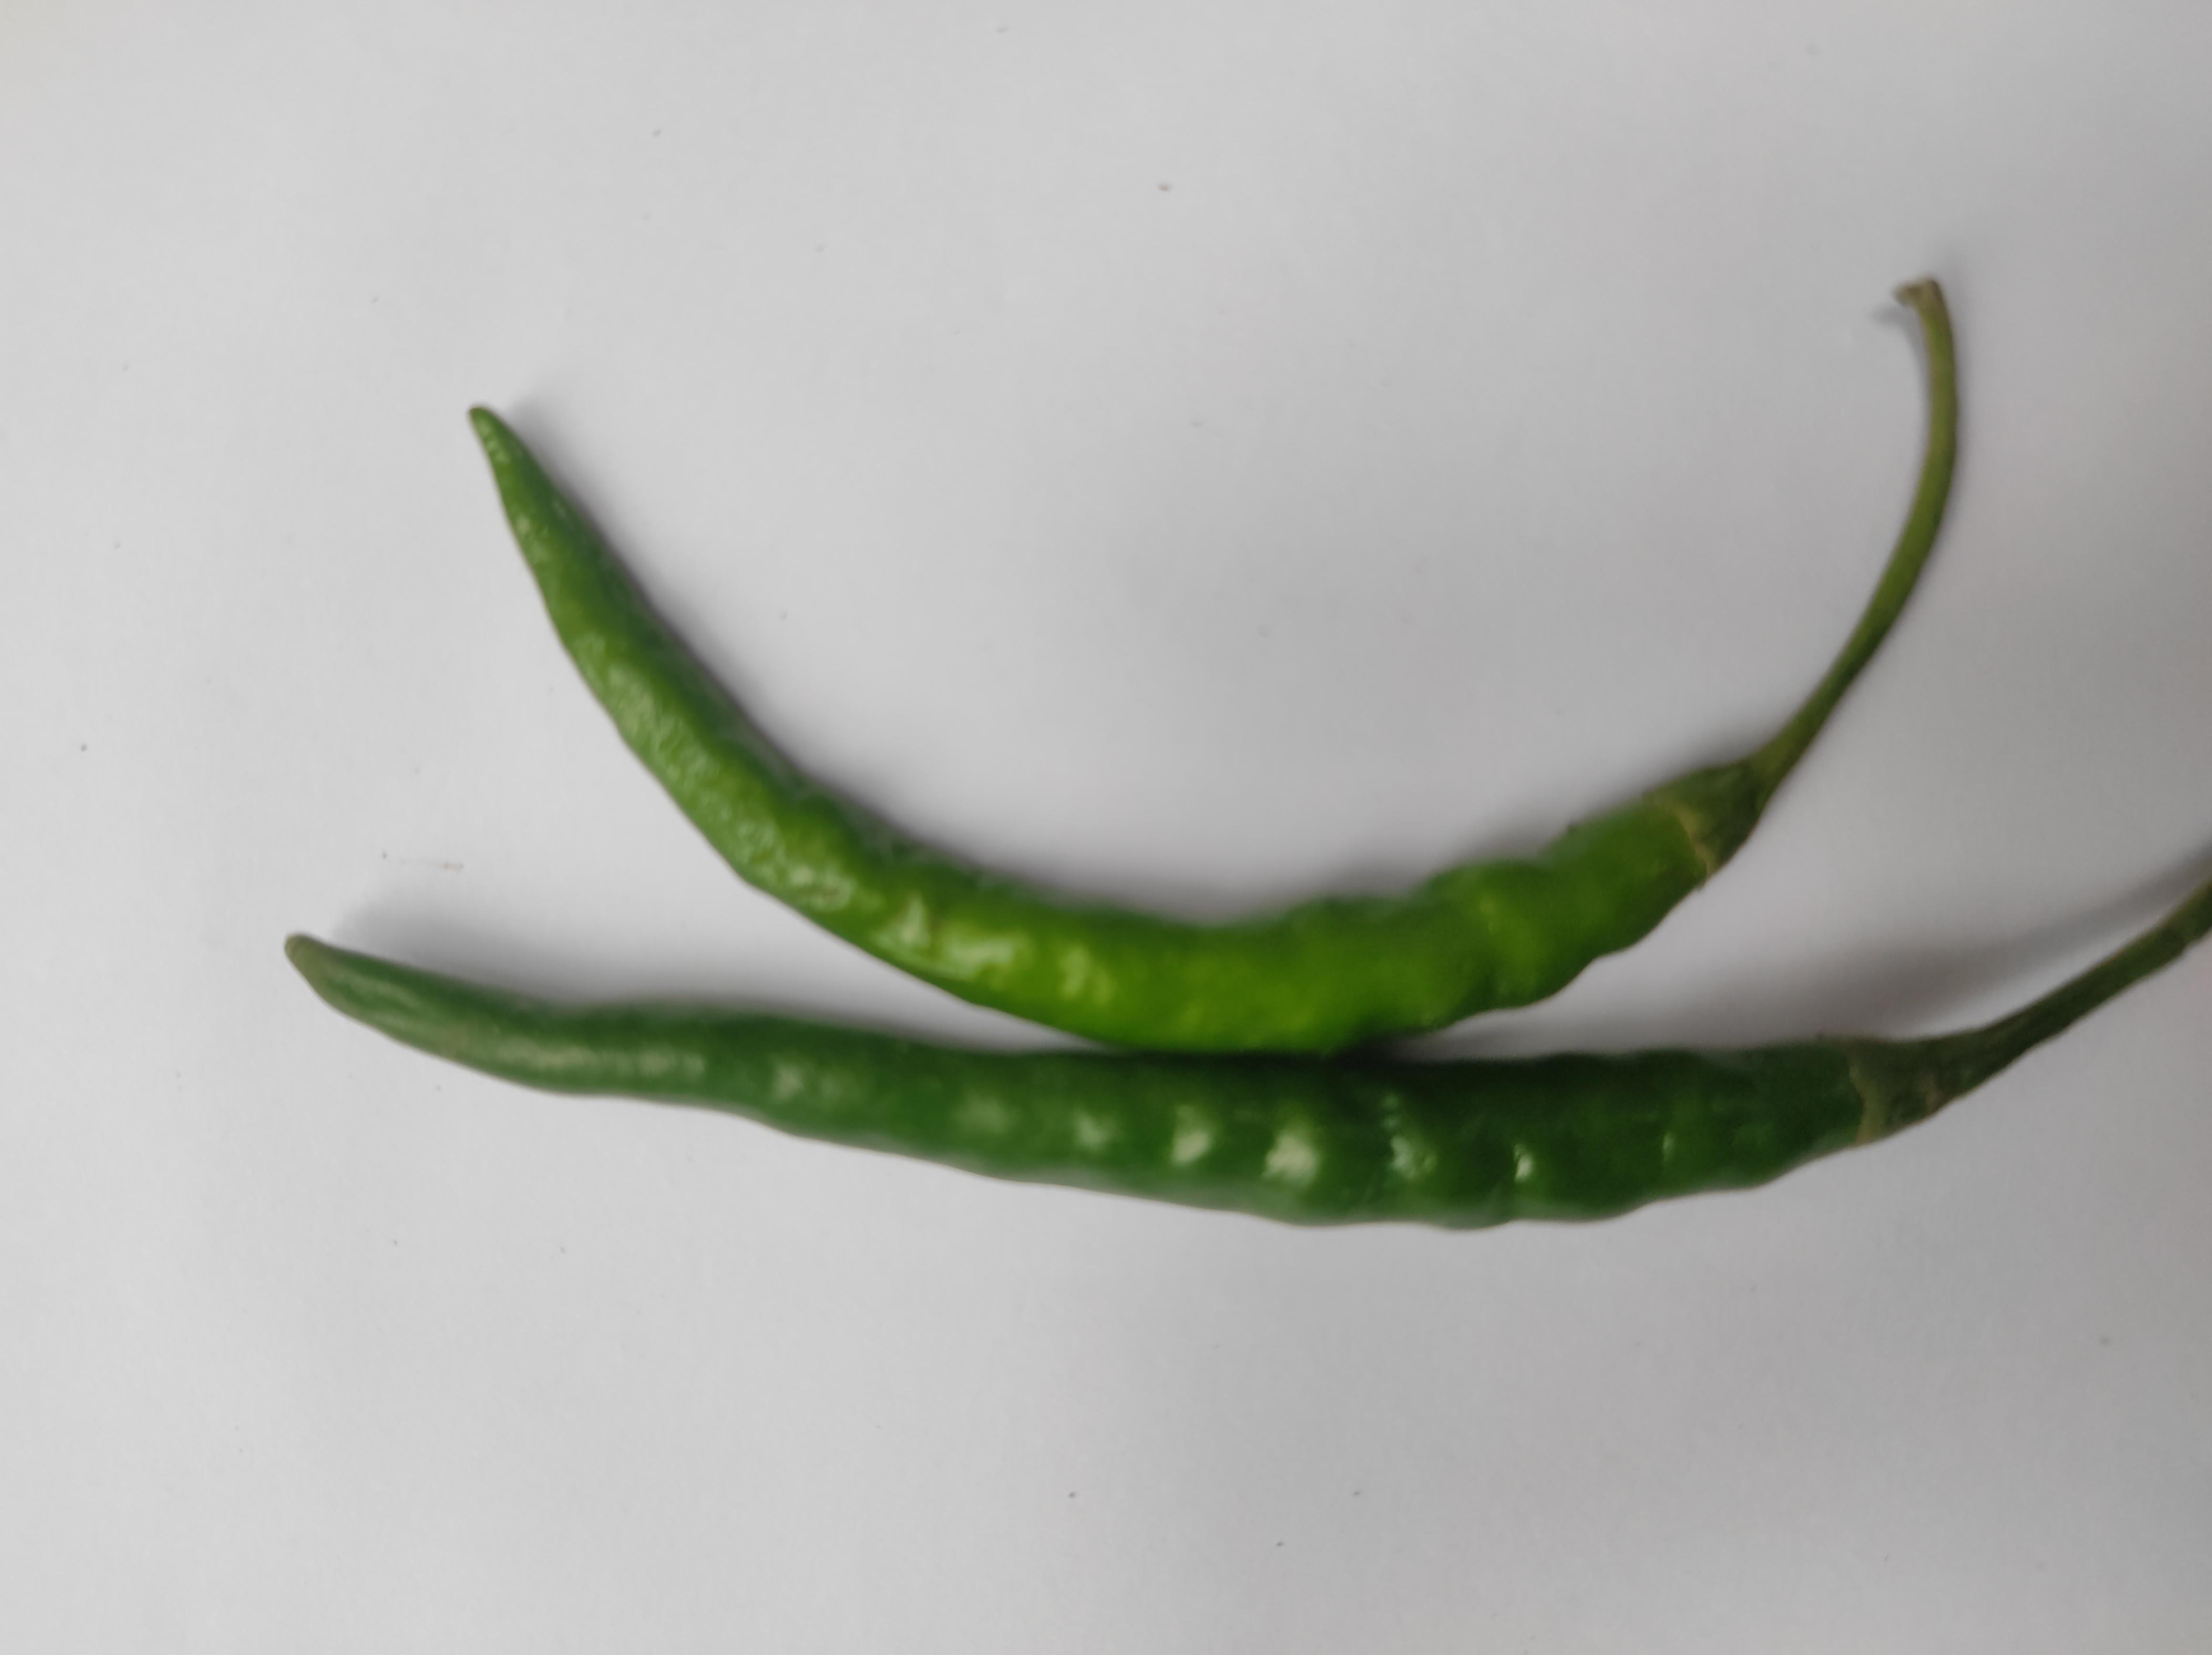
Label: Green Chili